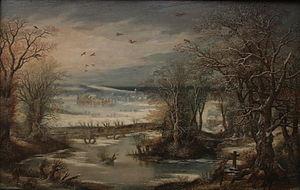
Le château de Tervueren, aussi appelé château de Tervuren, en néerlandais kasteel van Tervuren, était un des plus importants châteaux des ducs de Brabant. Durant les six siècles de son existence, il a fait de Tervueren une place importante. Les vestiges du château sont aujourd'hui dans le parc de Tervueren.